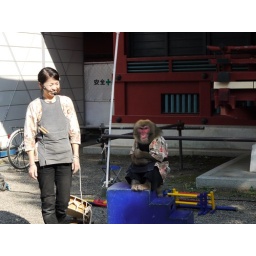
&amp;quot;Saru-Mawashi&amp;quot;, street performance by a clever monkey in Senso-ji.